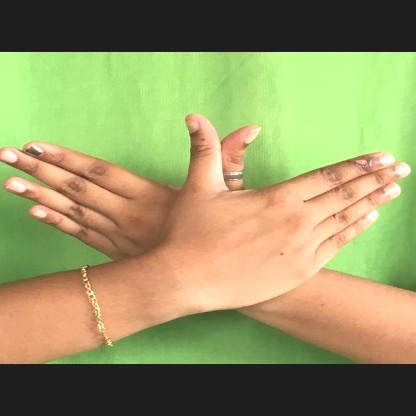
Mudra: Garuda